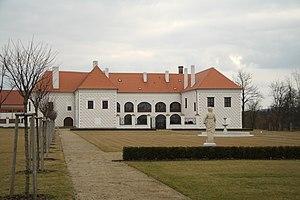
Valeč est une commune du district de Třebíč, dans la région de Vysočina, en République tchèque. Sa population s'élevait à 791 habitants en 2019.